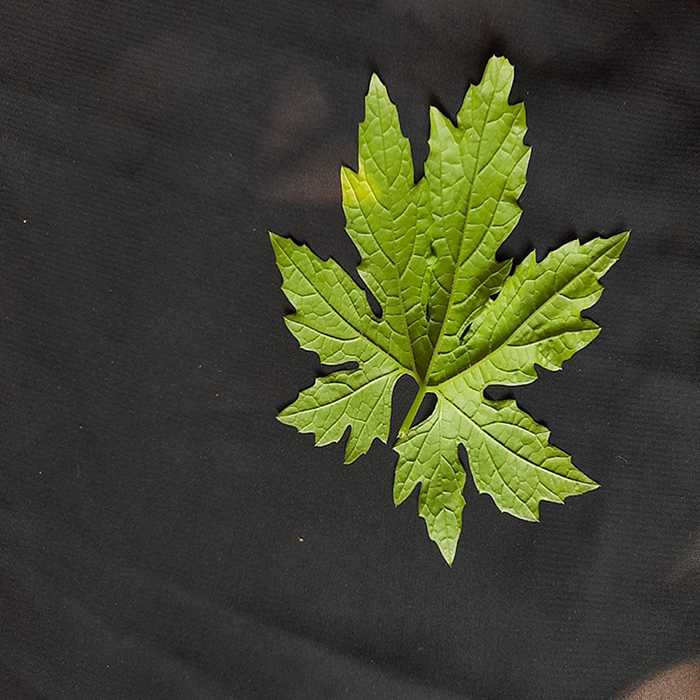
Plant: Bitter Gourd
Label: Fresh leaf